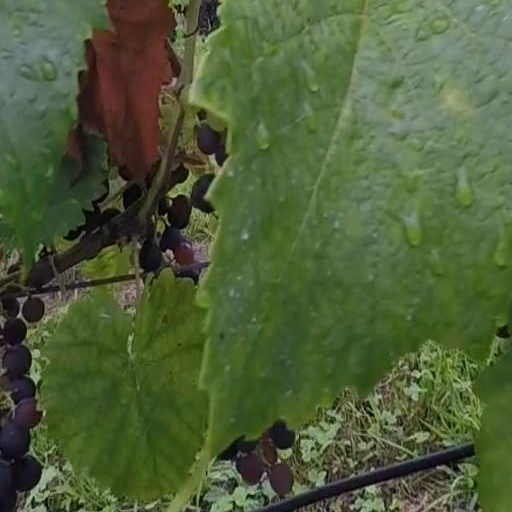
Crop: grape